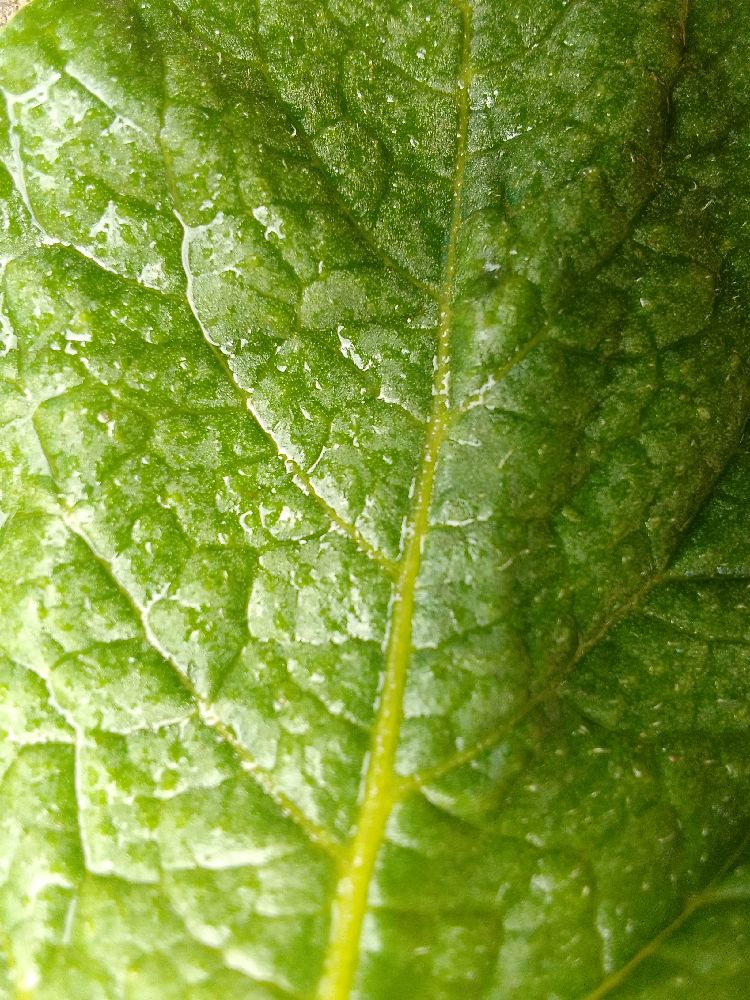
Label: Healthy